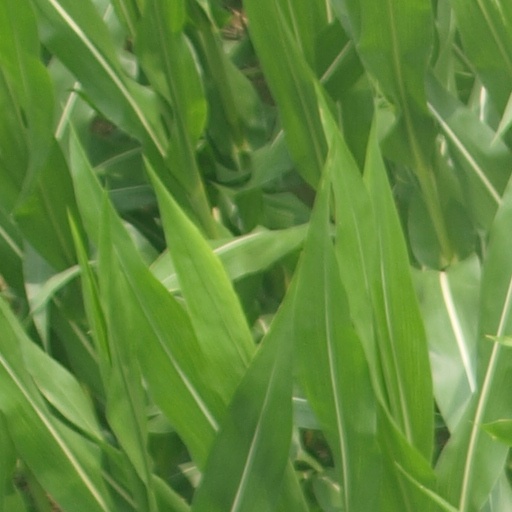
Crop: maize; corn